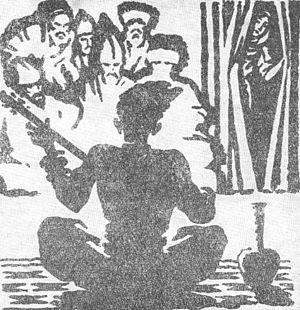
Achik Garib est un dastan populaire en Transcaucasie et en Asie centrale. Composé au plus tôt au XVIᵉ siècle, il a été recueilli pour la première fois par Mikhaïl Lermontov en 1837.